Croatia national football team

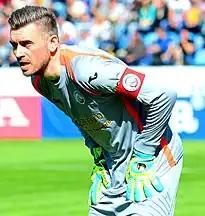

Champions
Runners-up
Third place
Fourth place
Tournament played fully or partially on home soil